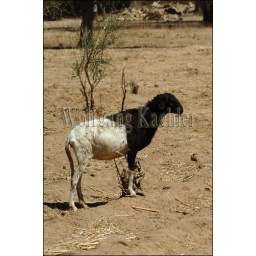
Mali, near bandiagara, dogon country, bandiagara escarpment, black and white sheep